Triin Narva

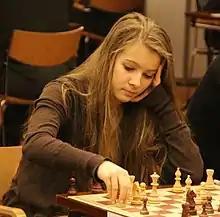
Narva in 2011

Triin Narva (born November 12, 1994) is an Estonian chess player who holds the title of Woman FIDE Master (2016).